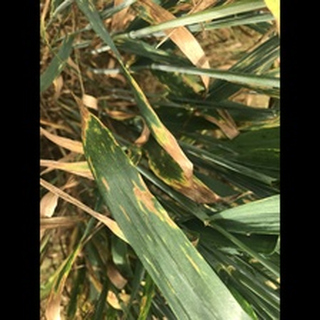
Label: wheat_septoria